Lupus vasculitis

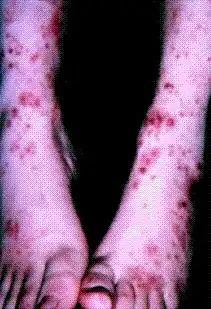
Cutaneous small-vessel vasculitis. Bilateral palpable purpura and necrotic lesions

Lupus vasculitis is one of the secondary vasculitides that occurs in approximately 50% of patients with systemic lupus erythematosus (SLE).